Politics of Albania

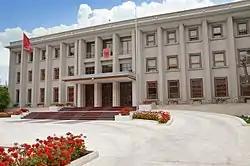
The Presidential Office, the official workplace of the President.

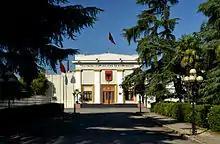
The Kuvendi serves as the seat of the Parliament of Albania.

Since the Declaration of Independence in 1912, Albania has experienced different models of governance, including an international protectorate, a monarchy, a state-party regime and the parliamentary republic as well. Throughout all this period, the function of the head of state has been exercised in various forms.